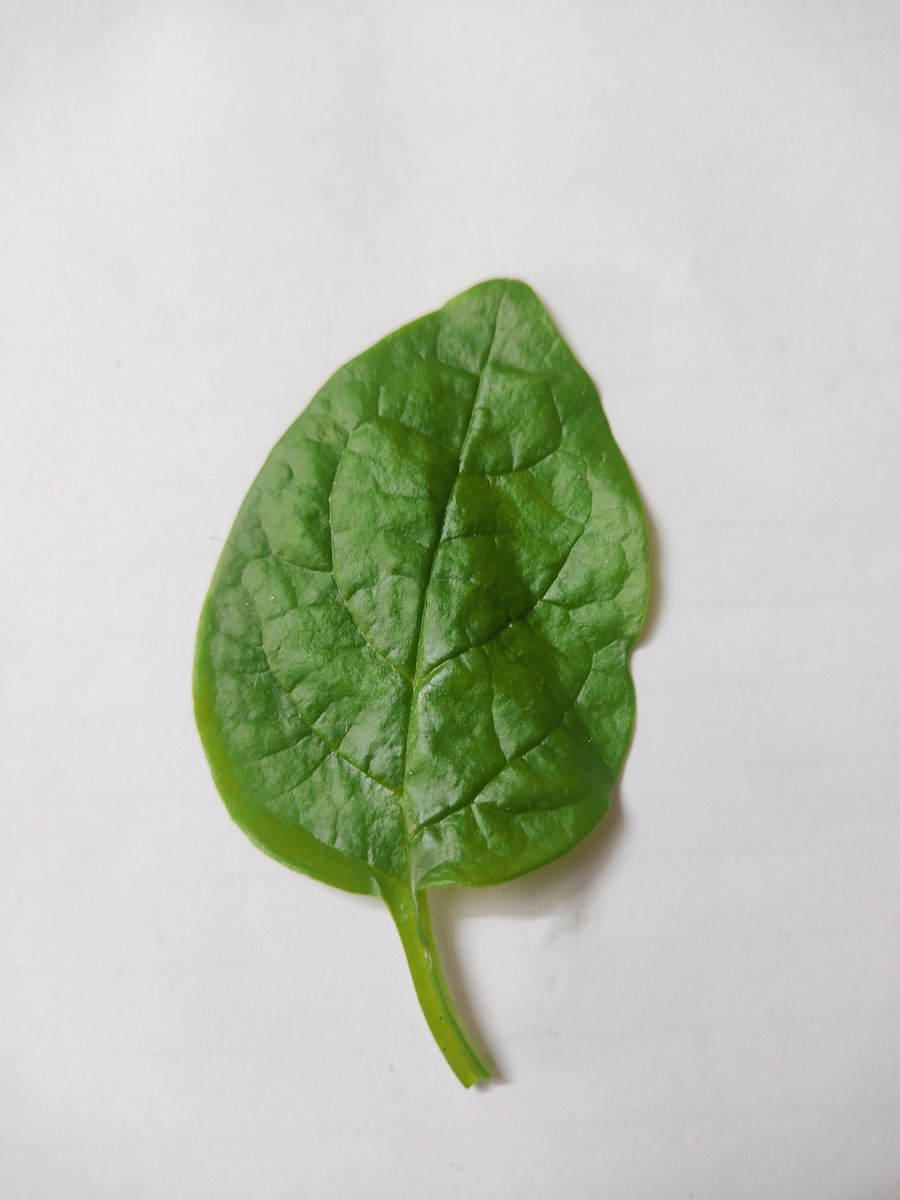
Label: Healthy-Leaf